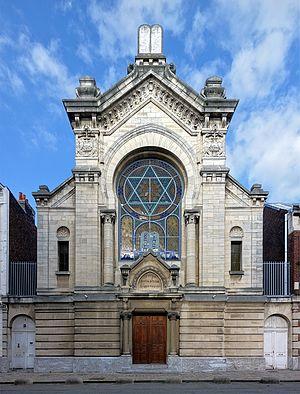
La synagogue de Lille, Nord.
Théophile-Albert Hannotin, né le 7 juillet 1843 à Flize et mort en 1909, est un architecte français.